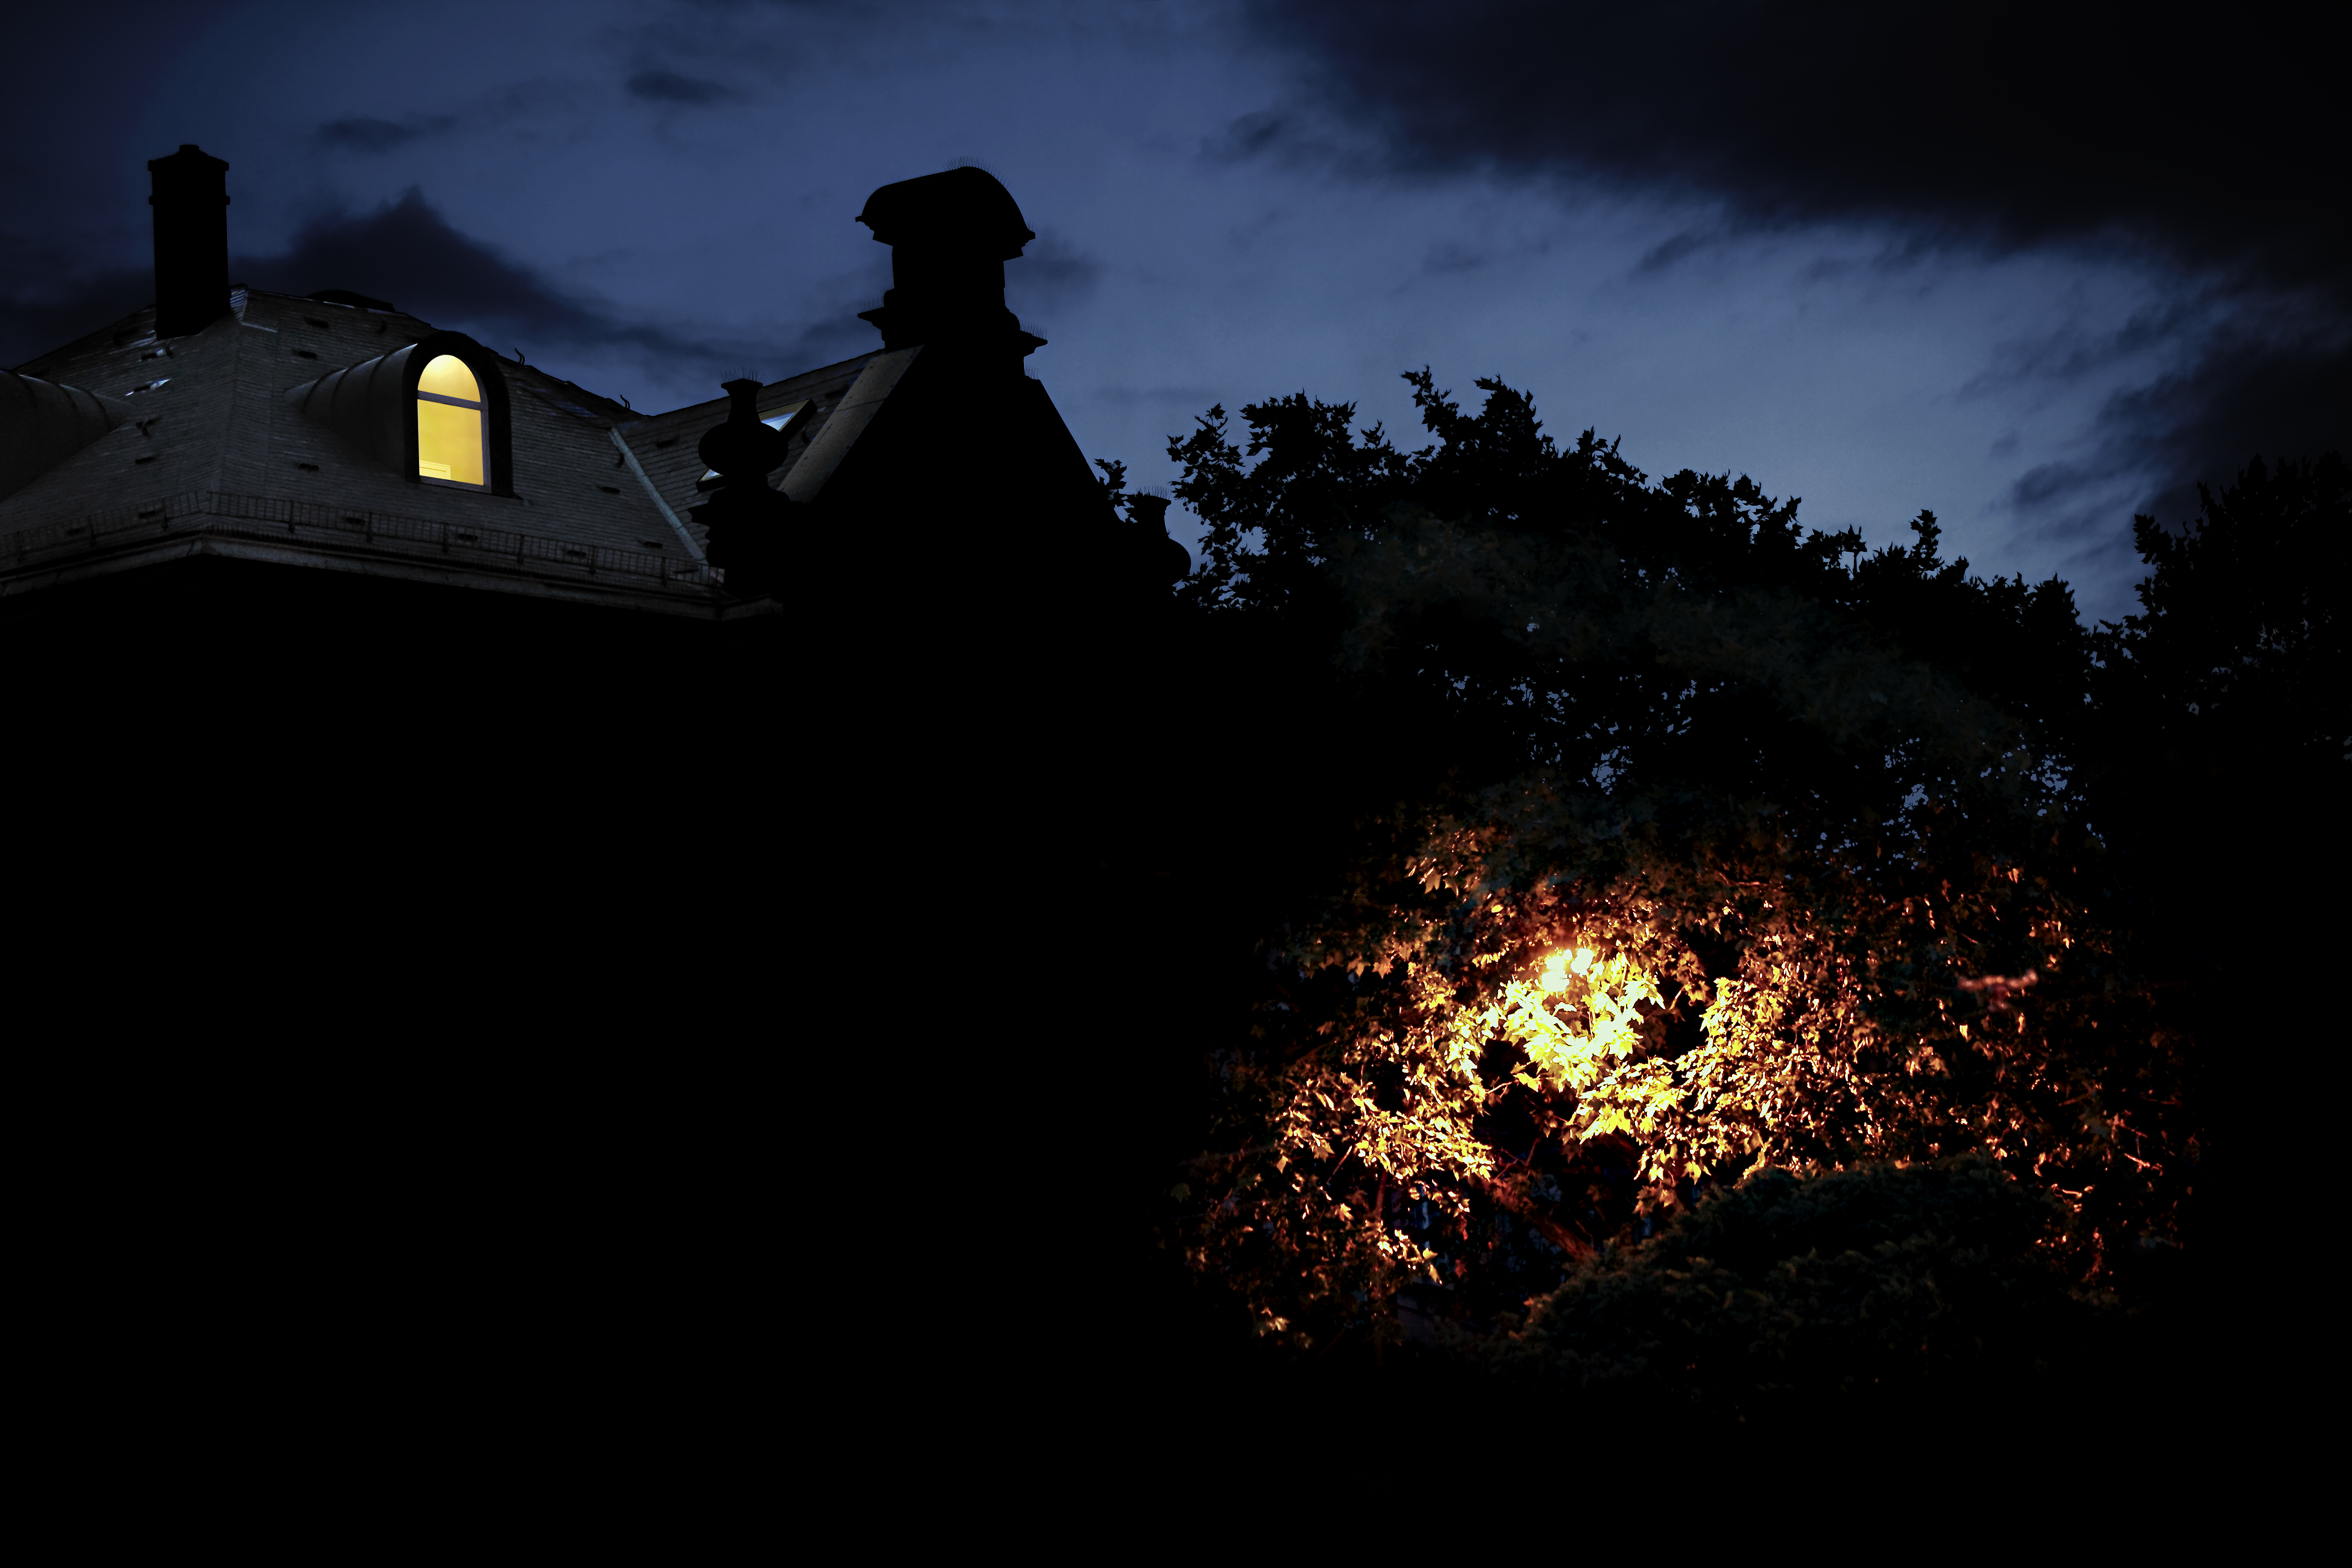
night, darkness, house, lights, window, sky, black, light, lighting, cloud, tree, atmosphere, midnight, photography, evening, street light, geological phenomenon, landscape, world